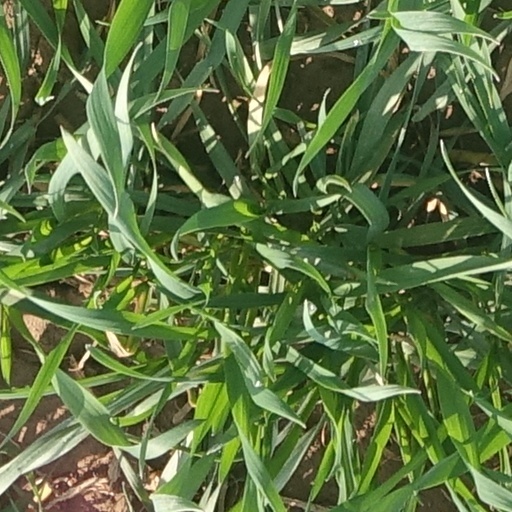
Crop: wheat